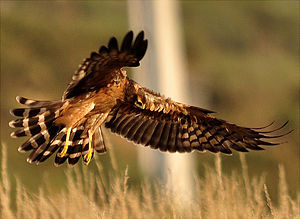
Hedehøg
En juvenil hedehøg fra Portugal
En juvenil hedehøg fra Portugal
Hedehøg er en elegant bygget rovfugl med lang hale og smalle, spidse vinger. Det er den mindste af de slanke, langbenede kærhøge. Den findes udbredt over store dele af Europa, Asien og Nordafrika. I Danmark er den en sjælden ynglefugl, især i Sønderjyllands marskområder.